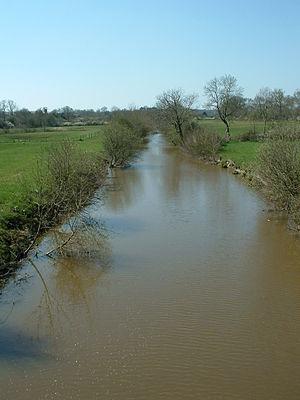
Le Canal de Haute Perche est un canal de la ville de Pornic, situé dans le département de la Loire-Atlantique et la région des Pays de la Loire.
Chauvé est une commune de l'Ouest de la France, située dans le département de la Loire-Atlantique, en région Pays de la Loire.